Balloon (aeronautics)

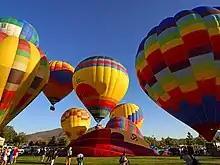
Hot air balloons, San Diego

Aerostation is an obsolete term referring to ballooning and the construction, operation, and navigation of lighter-than-air vehicles. Tiberius Cavallo's "The History and Practice of Aerostation" was published in 1785. Other books were published on the subject including by Monck Mason. Dramatist Frederick Pilon wrote a play with aerostation as its title.